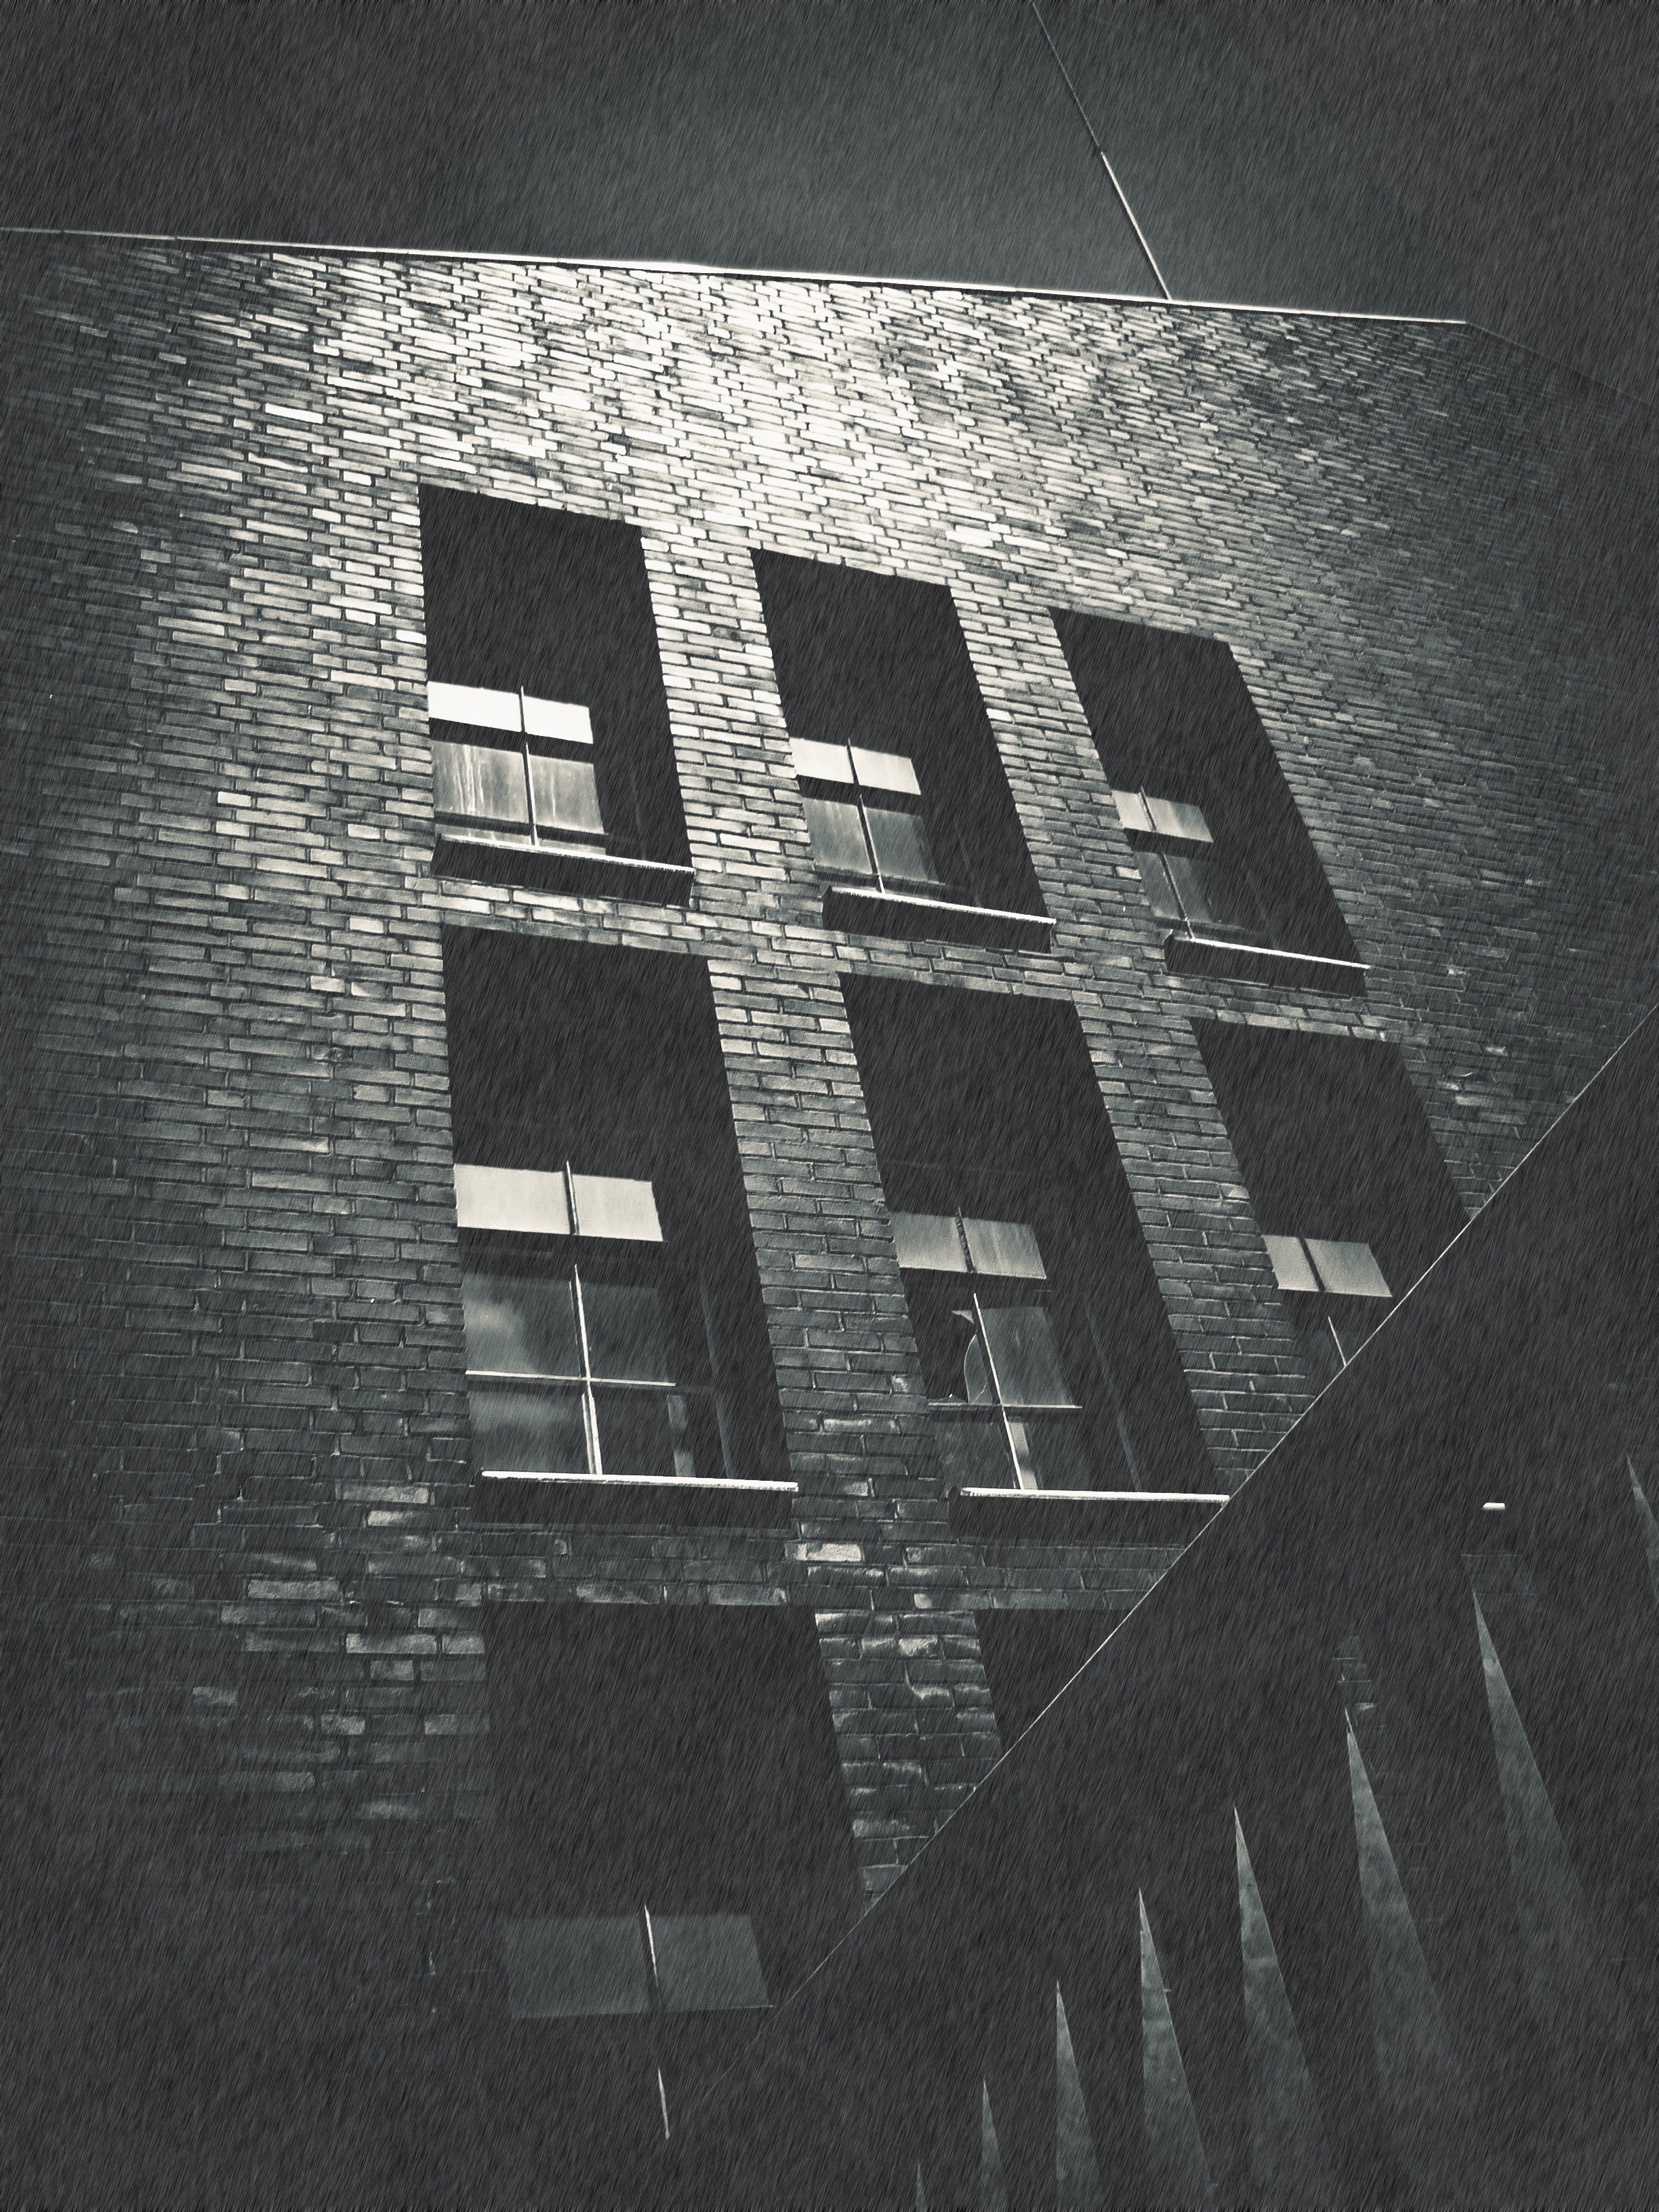
black and white, white, night, texture, rain, number, building, old, atmosphere, wall, line, facade, darkness, decay, black, monochrome, old building, font, art, drawing, design, dilapidated, bricks, symmetry, photograph, gloomy, image, comic, shape, lost places, pforphoto, lapsed, sinister, monochrome photography, album cover